Borneo

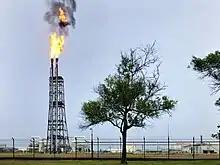
Seria Oil Refinery, Brunei Darussalam

In 1961, Prime Minister Tunku Abdul Rahman of the independent Federation of Malaya desired to unite Malaya, the British colonies of Sarawak, North Borneo, Singapore and the protectorate of Brunei under the proposed Federation of Malaysia. The idea was heavily opposed by the governments in both Indonesia and the Philippines as well from communist sympathisers and nationalists in Borneo. Sukarno, as the president of the new republic, perceiving the British trying to maintain their presence in northern Borneo and the Malay Peninsula, decided to launch a military infiltration, later known as the "confrontation", from 1962 to 1969. As a response to the growing opposition, the British deployed their armed forces to guard their colonies against Indonesian and communist revolts. Australia and New Zealand also participated in these measures.